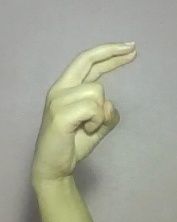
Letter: zay